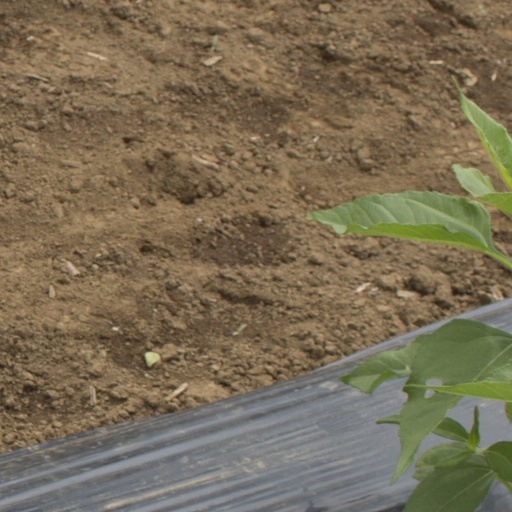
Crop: Jerusalem artichoke